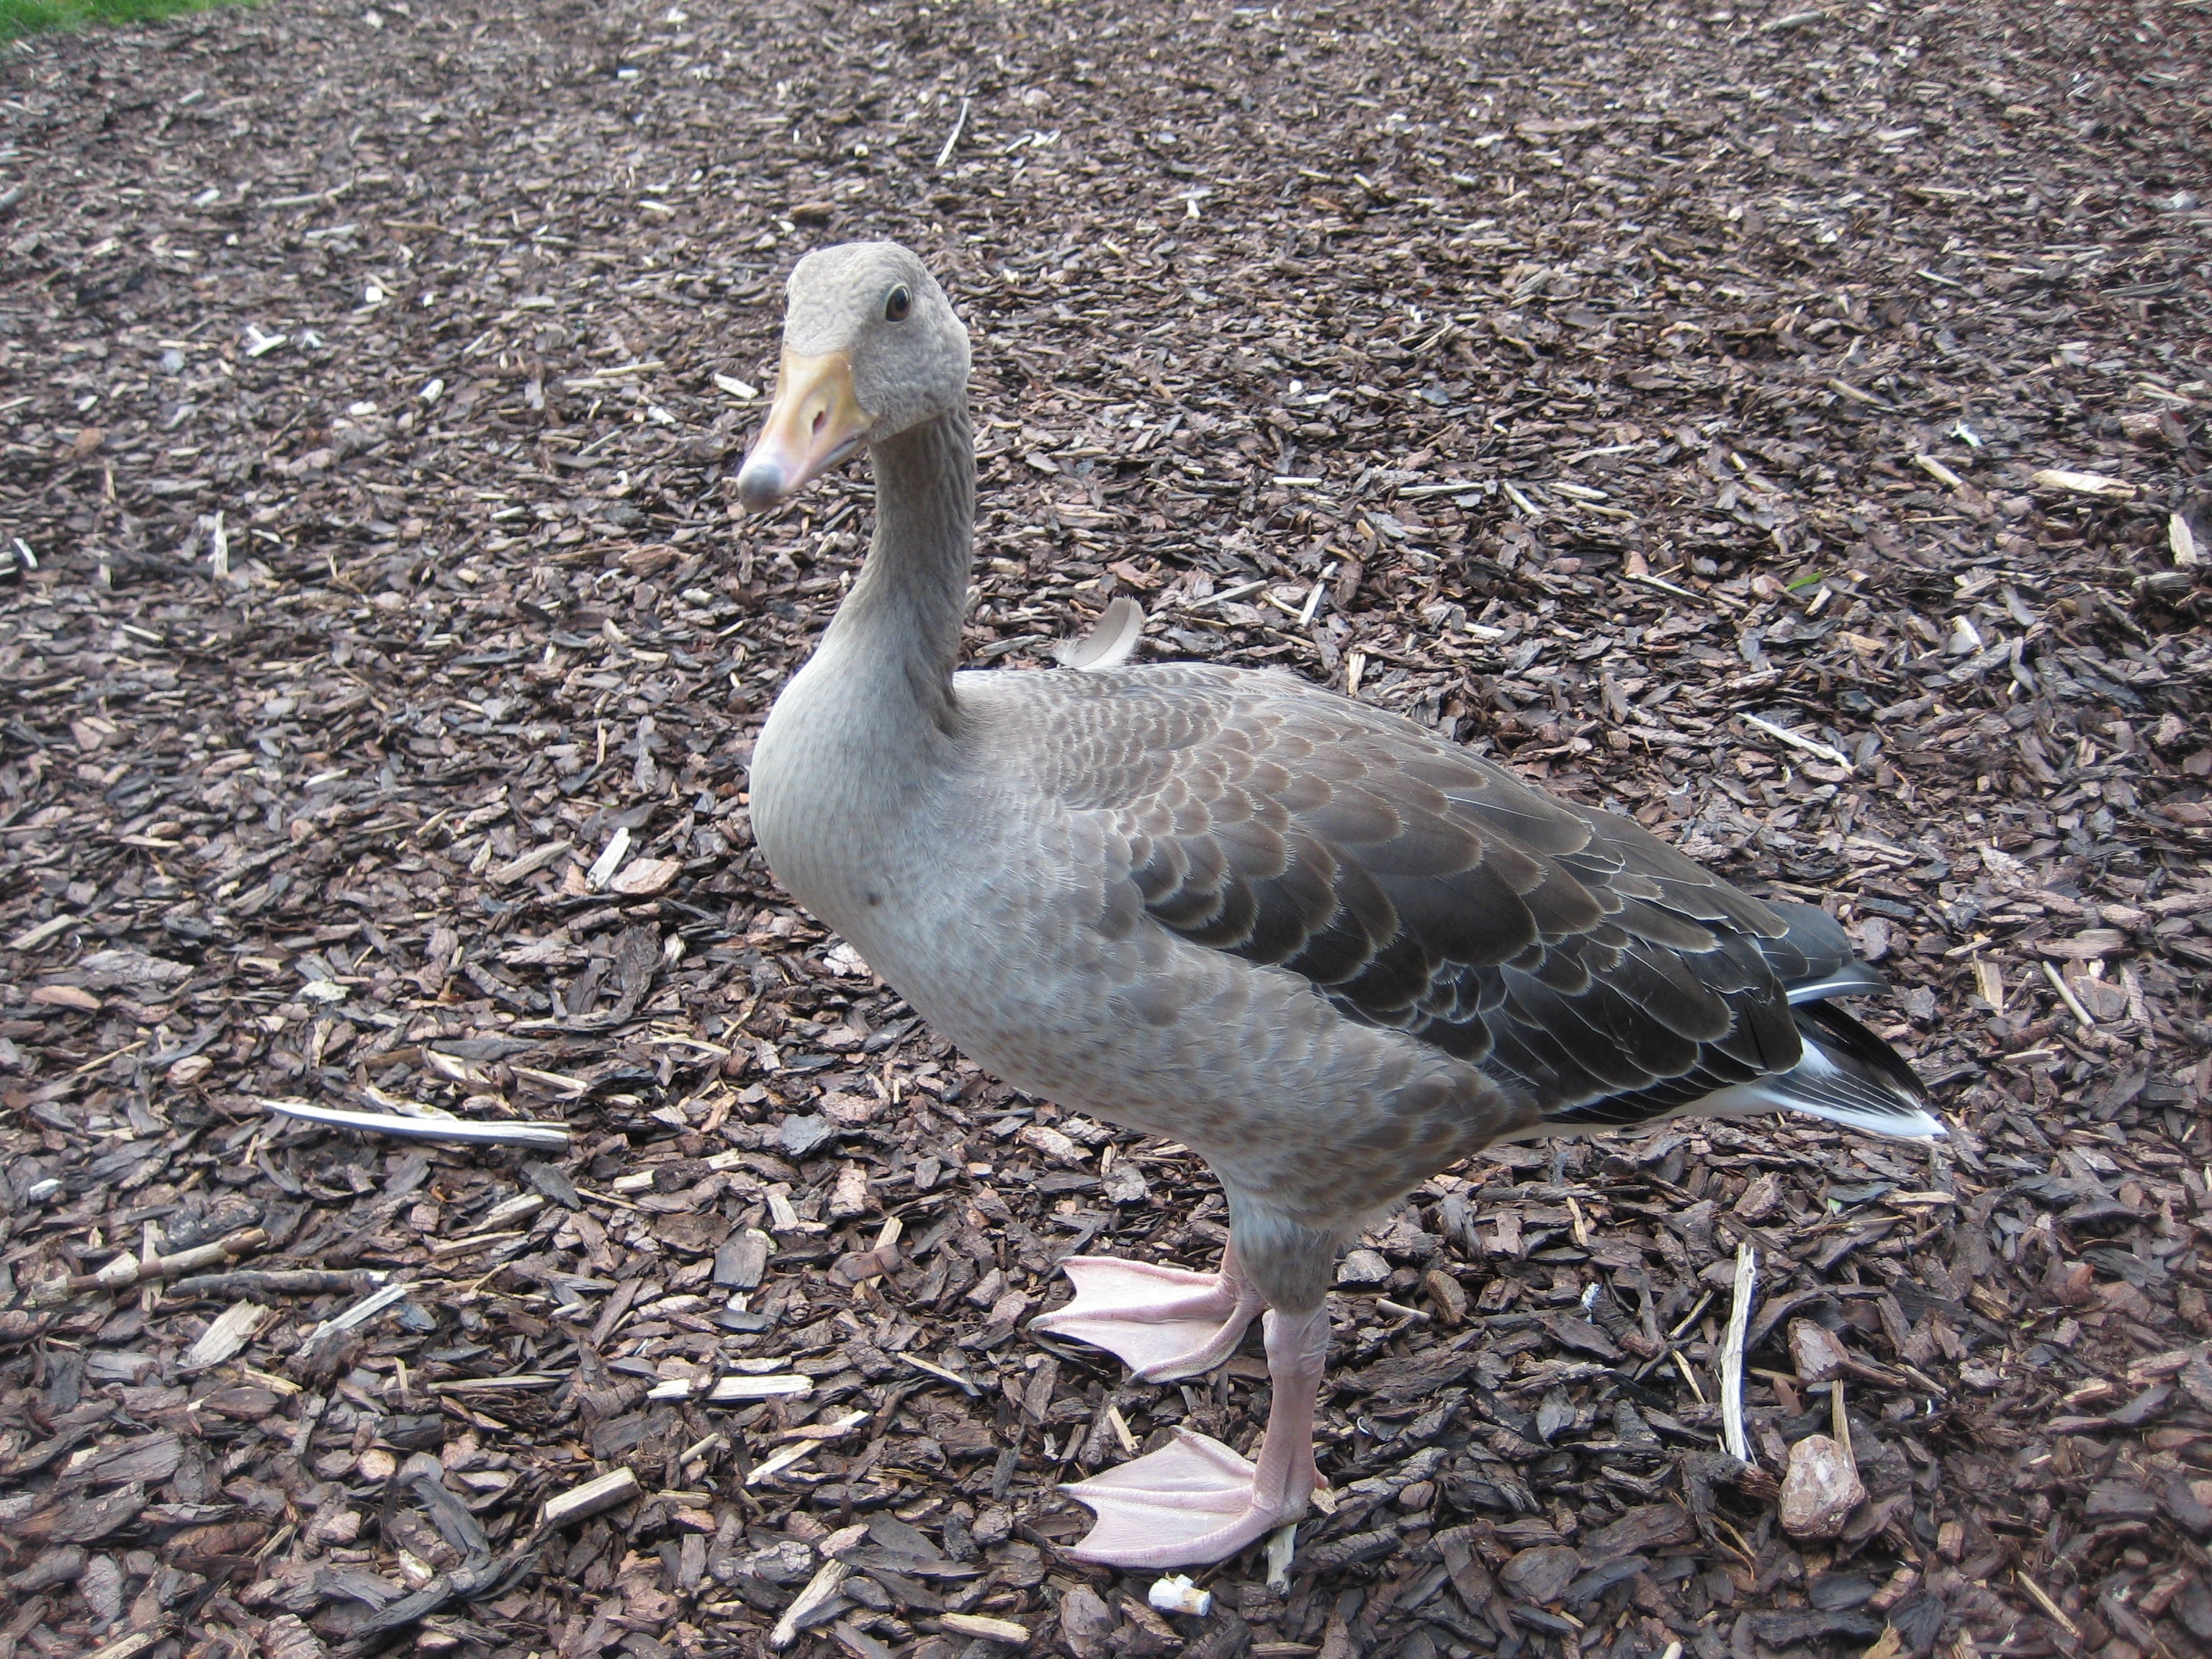
bird, wing, wildlife, beak, natural, gray, fauna, duck, goose, vertebrate, waterfowl, water bird, ducks geese and swans